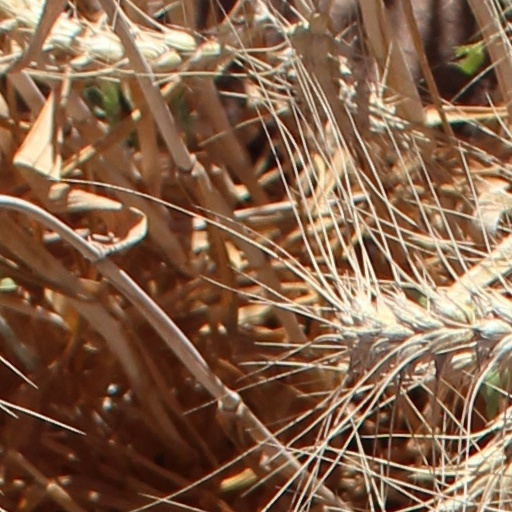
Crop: wheat